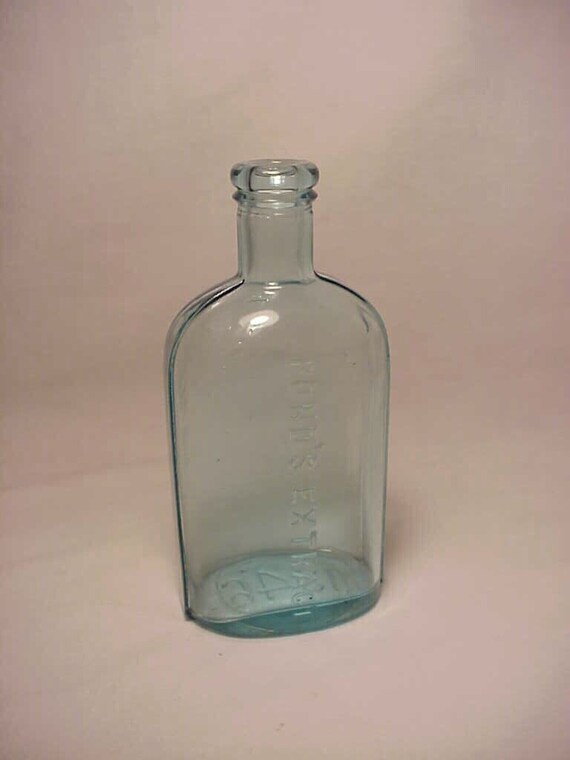
Label: glass